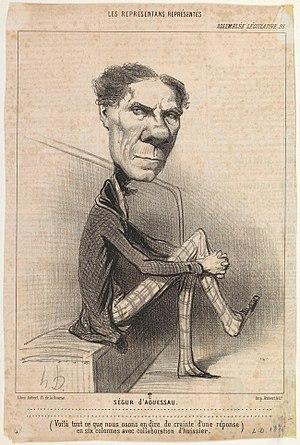
Caricature de Raymond de Ségur d'Aguesseau
Raymond-Joseph-Paul, comte de Ségur d'Aguesseau, est un administrateur et homme politique français.